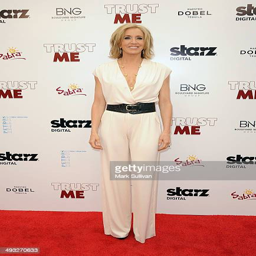
actor arrives at the premiere